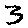
Label: 3